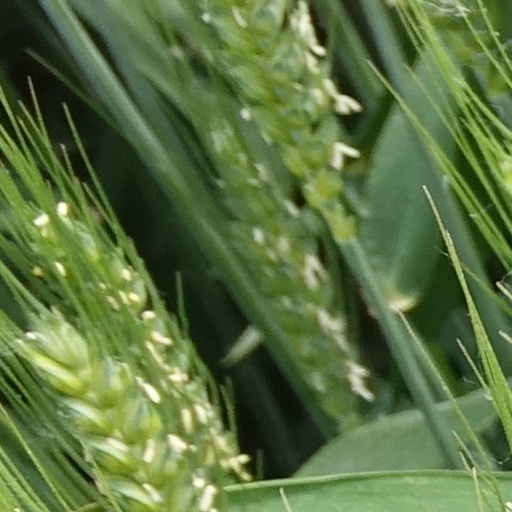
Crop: wheat